Ingrid Bouterse-Waldring

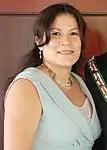
Bouterse-Waldring in 2010

Ingrid Yolanda Bouterse-Waldring (born 24 April 1961) is a Surinamese entrepreneur and politician who served as the First Lady of Suriname from 2010 to 2020 as the wife of President Dési Bouterse.